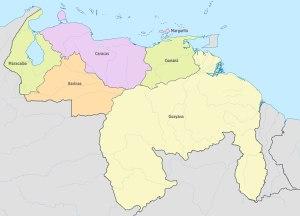
La province de Guyane est une ancienne province de l'Empire colonial espagnol puis de la Troisième république du Venezuela, de la Grande Colombie et, enfin, du Venezuela.
Les provinces du Venezuela sont les divisions administratives utilisées au Venezuela de la colonisation espagnole jusqu'à la fin de la guerre fédérale, où une nouvelle constitution transforme ces subdivisions en états fédérées. Après l'indépendance du Venezuela, il existe 11 provinces, qui atteint son nombre maximum en 1856 lorsque la loi de division territoriale découpe le Venezuela en 21 provinces.